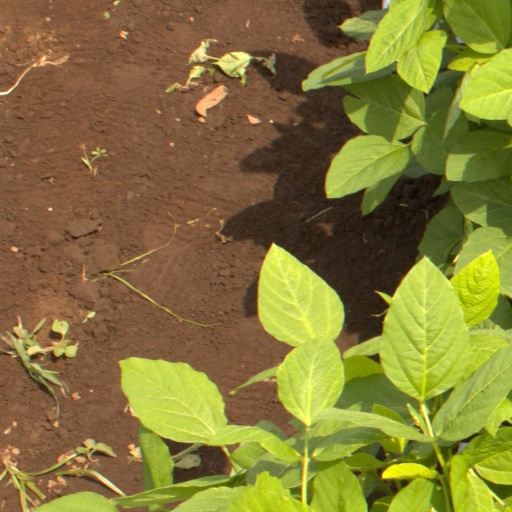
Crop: soybean